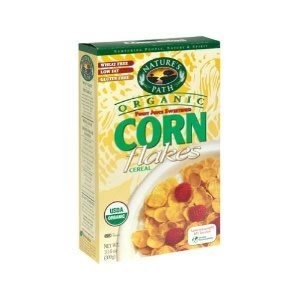
Item Name: NATURES PATH CEREAL FLK CORN BOX ORG, 10.6 OZ, PK- 12
Value: 127.2
Unit: Ounce

Price: 5.29